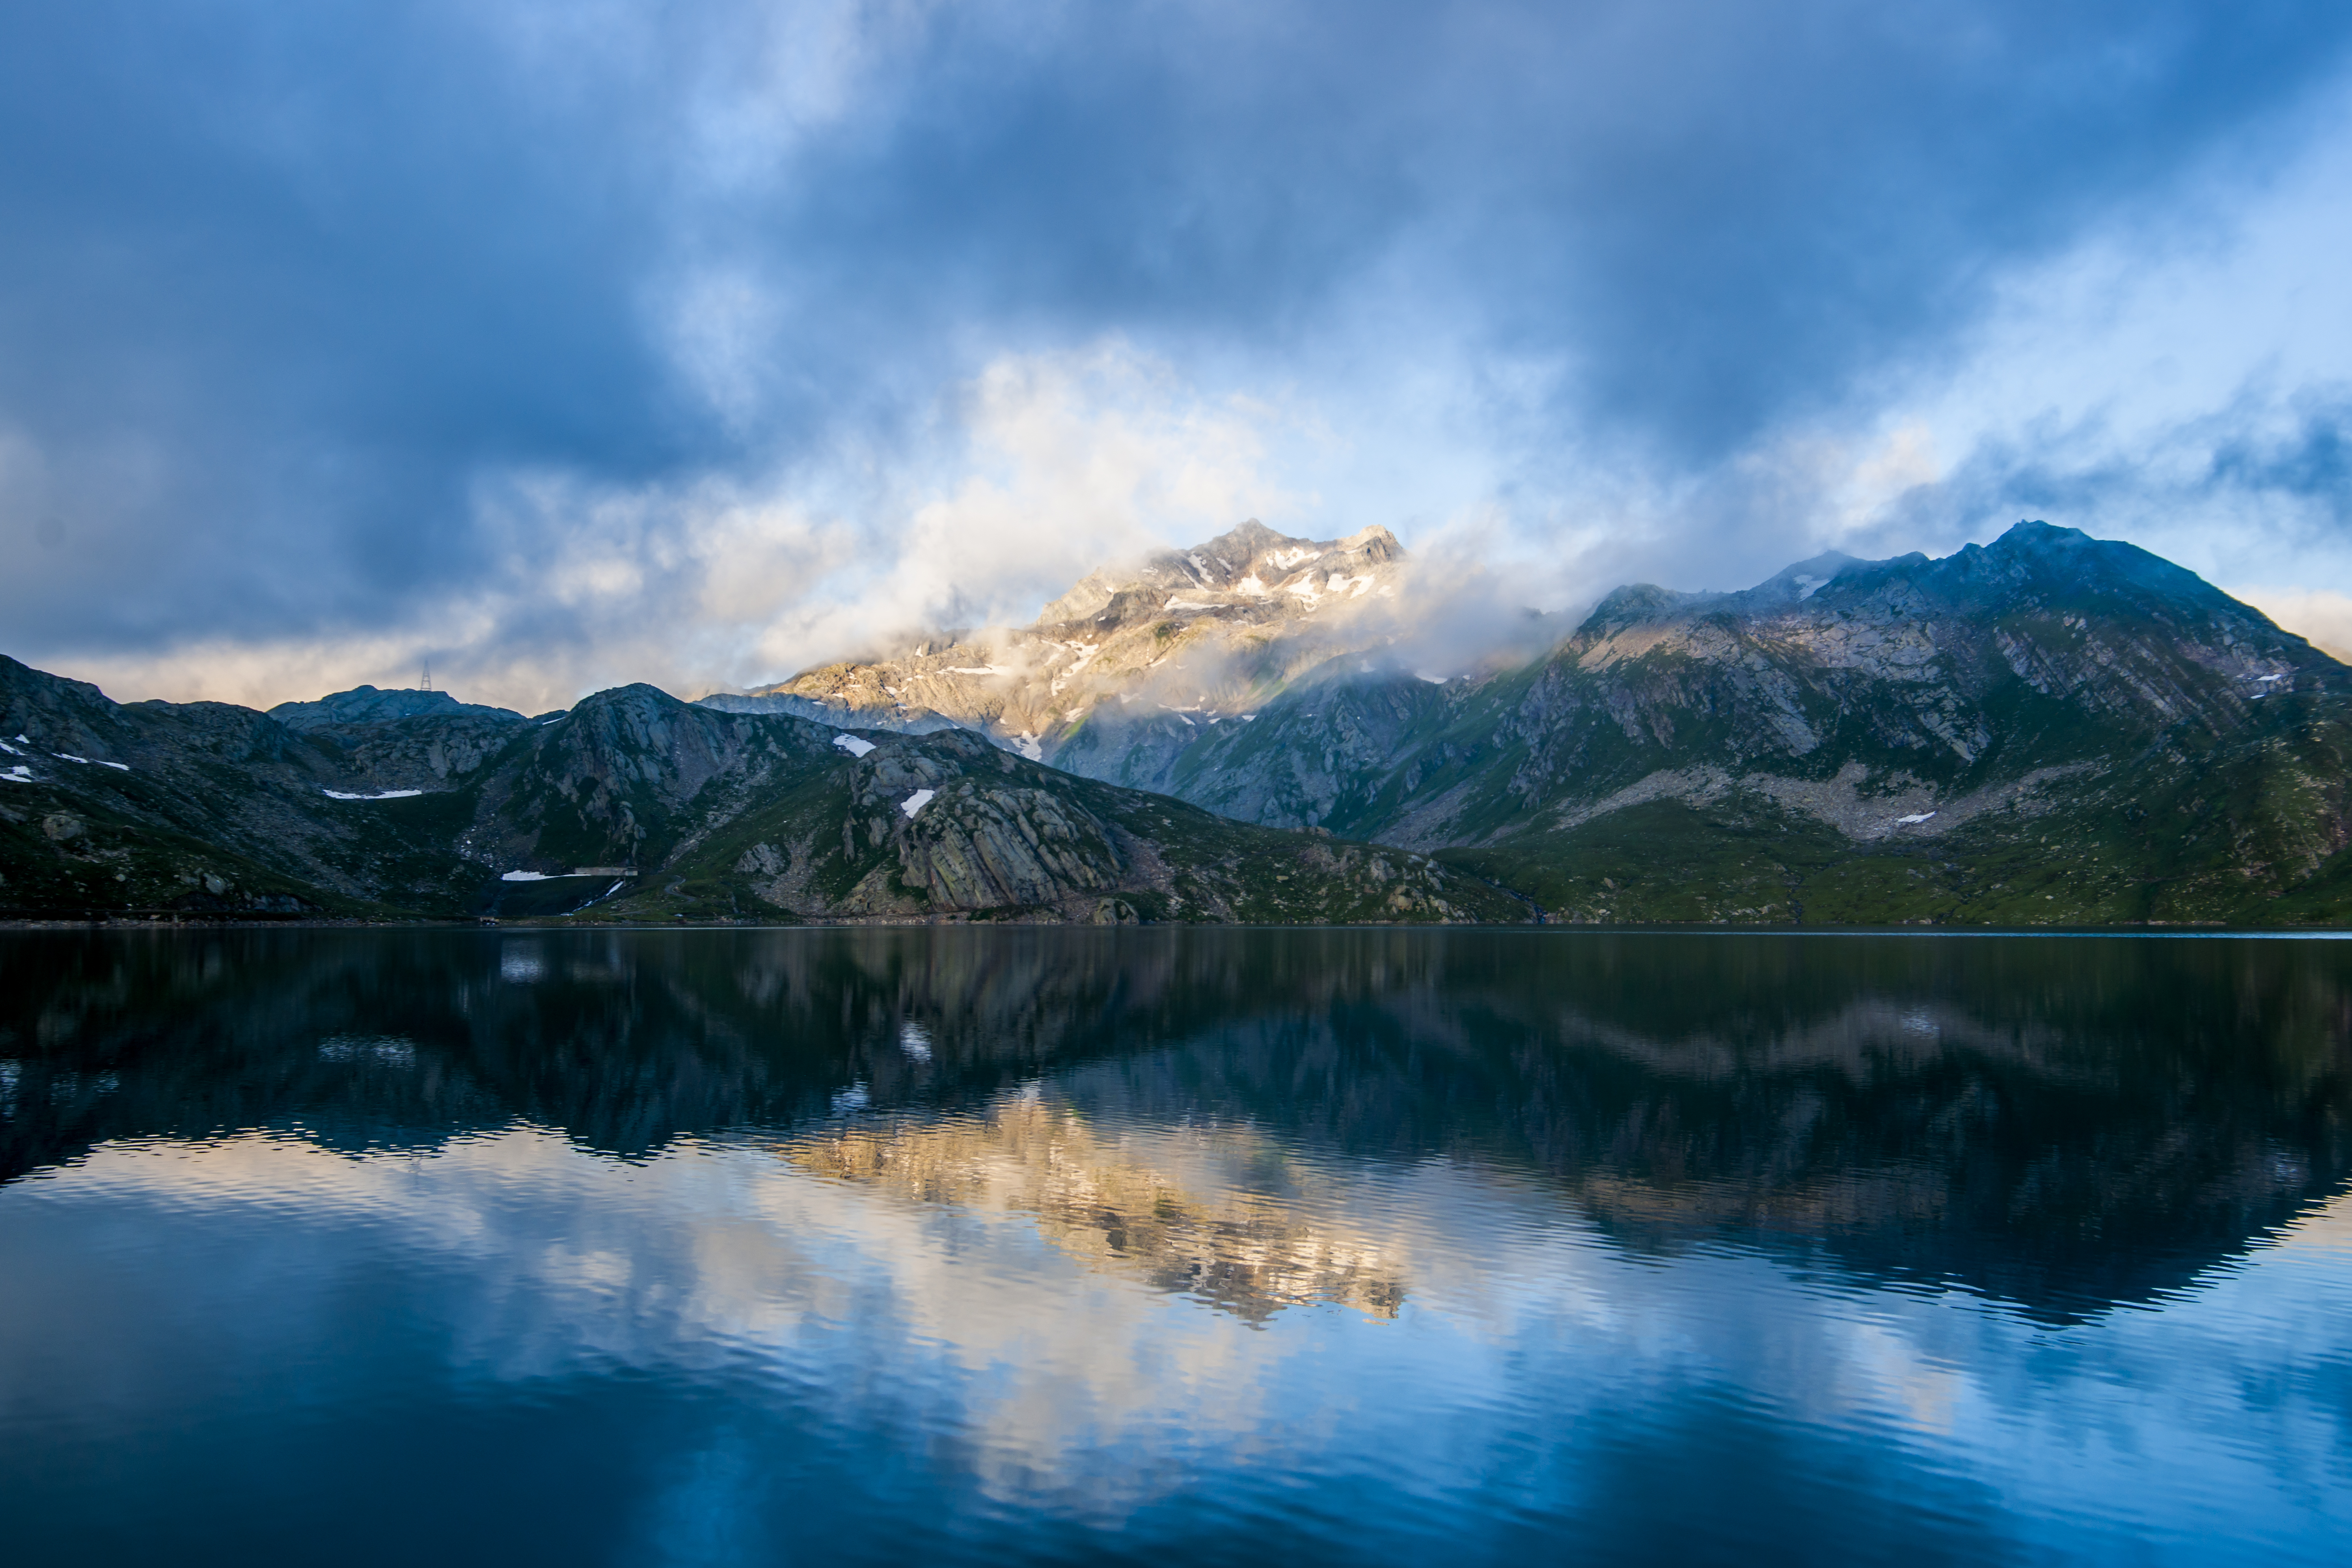
landscape, water, nature, outdoor, wilderness, mountain, cloud, sky, cloudy, morning, shore, lake, valley, mountain range, shoreline, reflection, overcast, blue, fjord, publicdomain, background, alps, loch, landform, meteorological phenomenon, geographical feature, atmospheric phenomenon, mountainous landforms